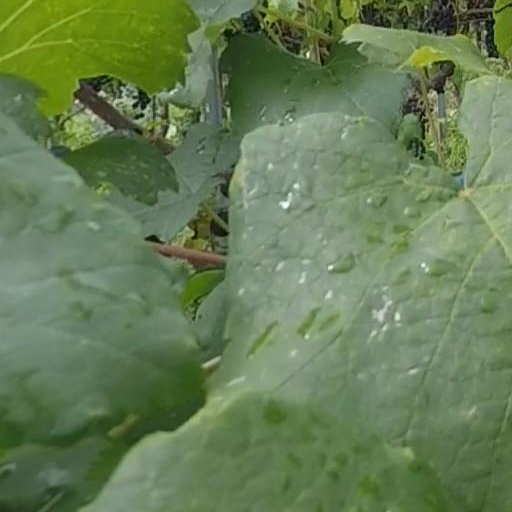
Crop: grape